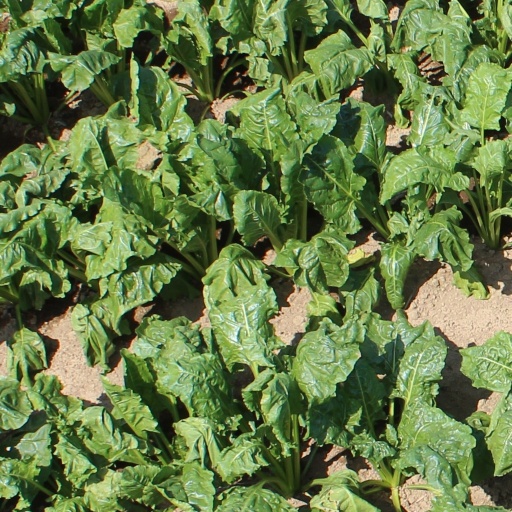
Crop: sugar beet